Shansisuchus

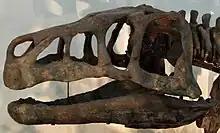
Skull, Paleozoological Museum of China

"Shansisuchus" belongs to a group of reptiles called Archosauriformes, which is today represented by crocodilians and birds but also includes a diversity of extinct forms extending back to the Late Permian. It is a basal archosauriform that lies outside Archosauria, the crown group originating with the last common ancestor of birds and crocodilians. When "Shansisuchus" was first described, Yang placed it in its own family, Shansisuchidae. In 1992 "Shansisuchus" was reassigned to the family Erythrosuchidae and proposed to be the closest relative of the genus "Vjushkovia" (now considered a synonym of"Garjainia"). A phylogenetic analysis published in 2013 found that "Vjushkovia" was more closely related to "Erythrosuchus", and that "Shansisuchus" lied outside the "Vjushkovia"+"Erythrosuchus" clade as a more basal erythrosuchid. Below is a cladogram from the 2013 analysis: